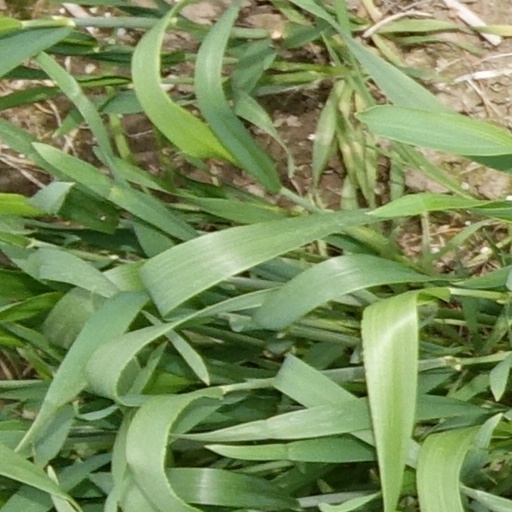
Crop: wheat